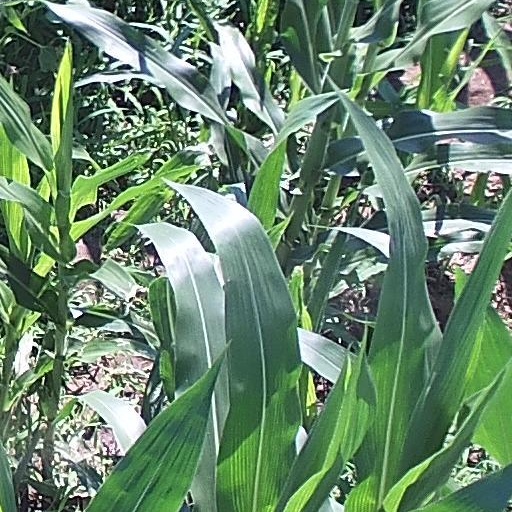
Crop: maize; corn